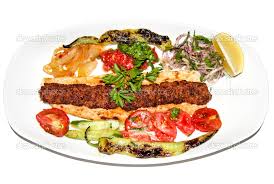
Yemek: kebap